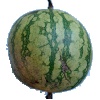
Label: watermelon